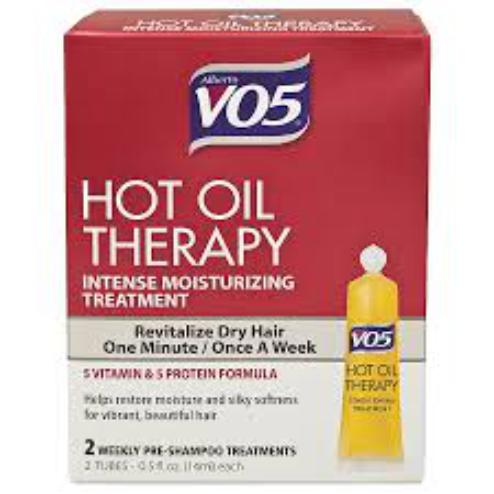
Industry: Necessities